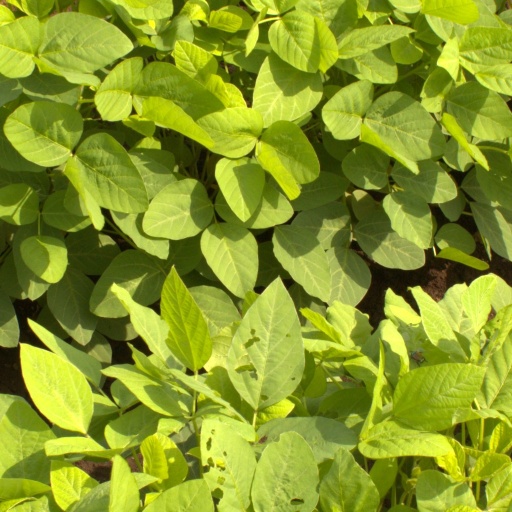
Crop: soybean